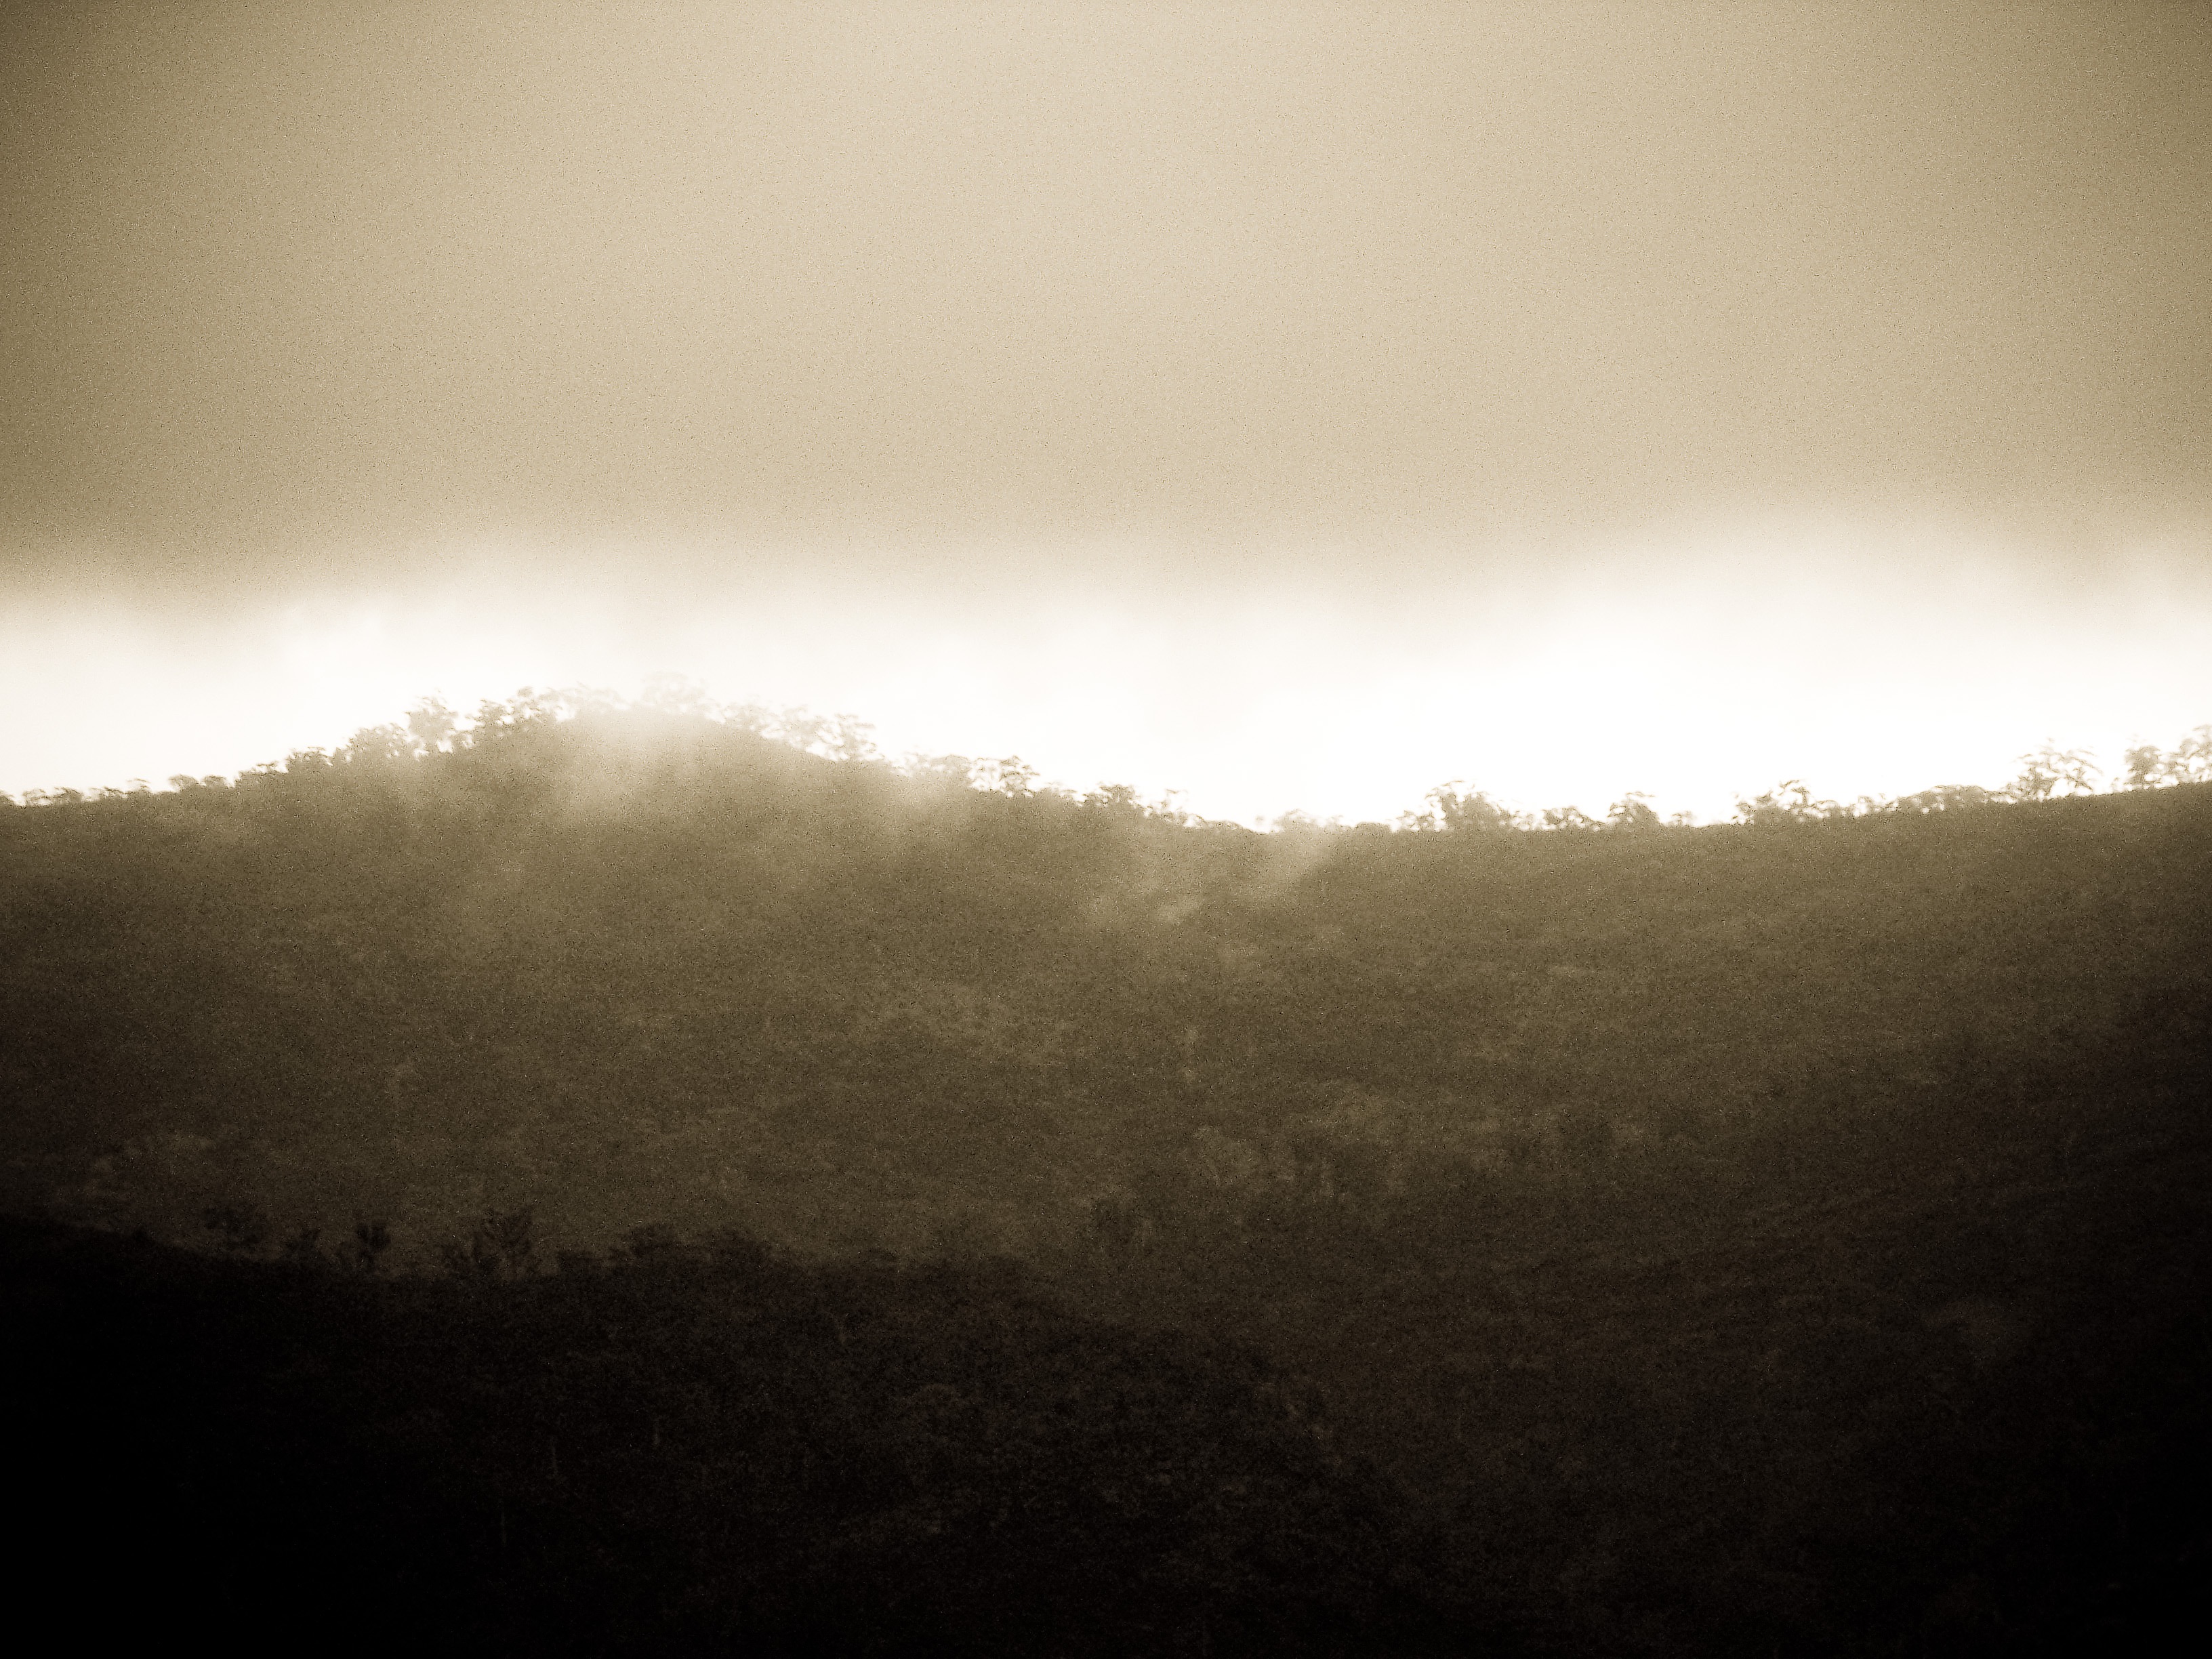
nature, horizon, mountain, light, cloud, sky, sun, fog, sunrise, mist, night, sunlight, morning, hill, dawn, atmosphere, dusk, evening, weather, haze, darkness, atmospheric phenomenon, atmosphere of earth